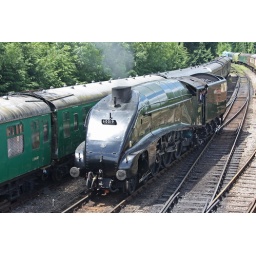
Ex-LNER A4 Class 4-6-2 Pacific 60019 &amp;quot;Bittern&amp;quot; running around its train at Alresford, Mid-Hants Railway/Watercress Line